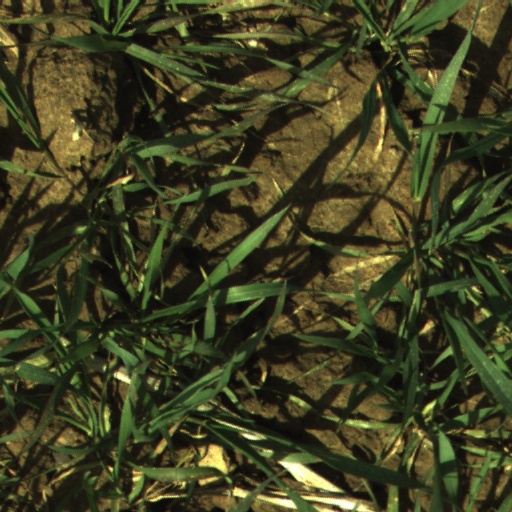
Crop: wheat